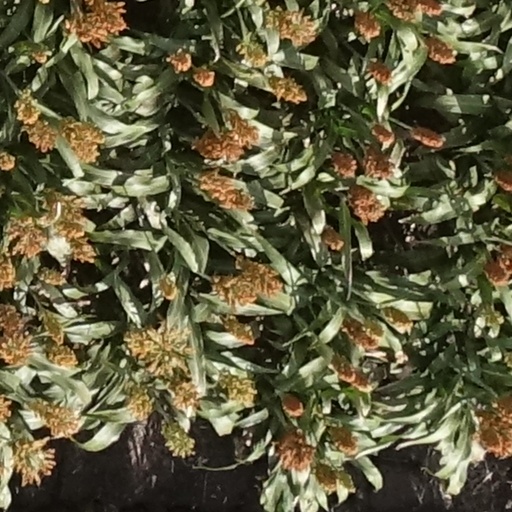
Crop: sorghum